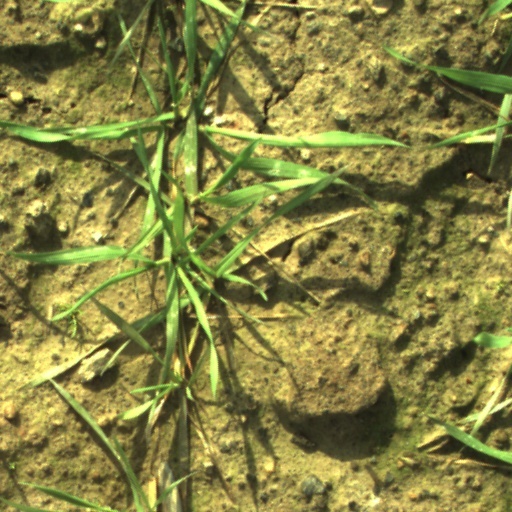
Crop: wheat